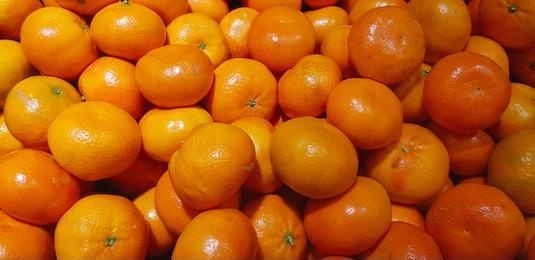
Label: mandarine